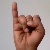
The image shows a hand gesture representing the letter 'I' in Indian Sign Language.